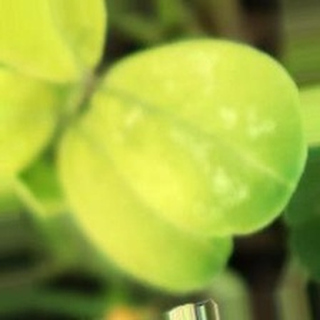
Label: groundnut_nutrition_deficiency